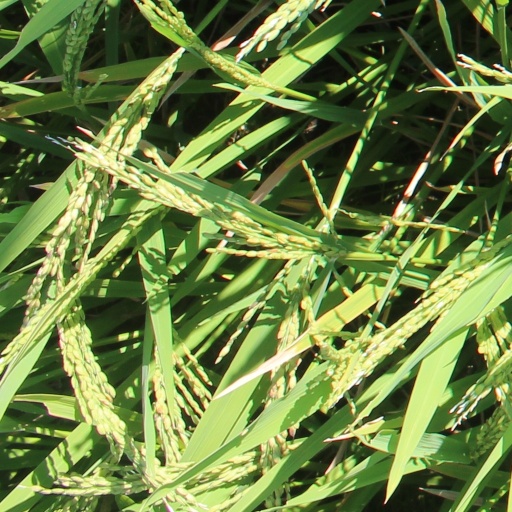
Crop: rice